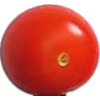
Label: Tomato Cherry Red 1